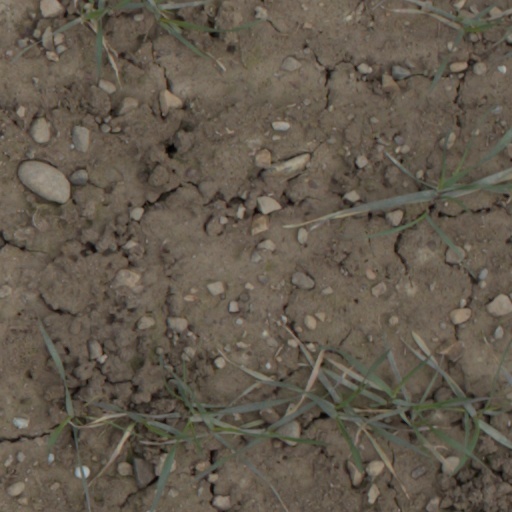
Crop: wheat